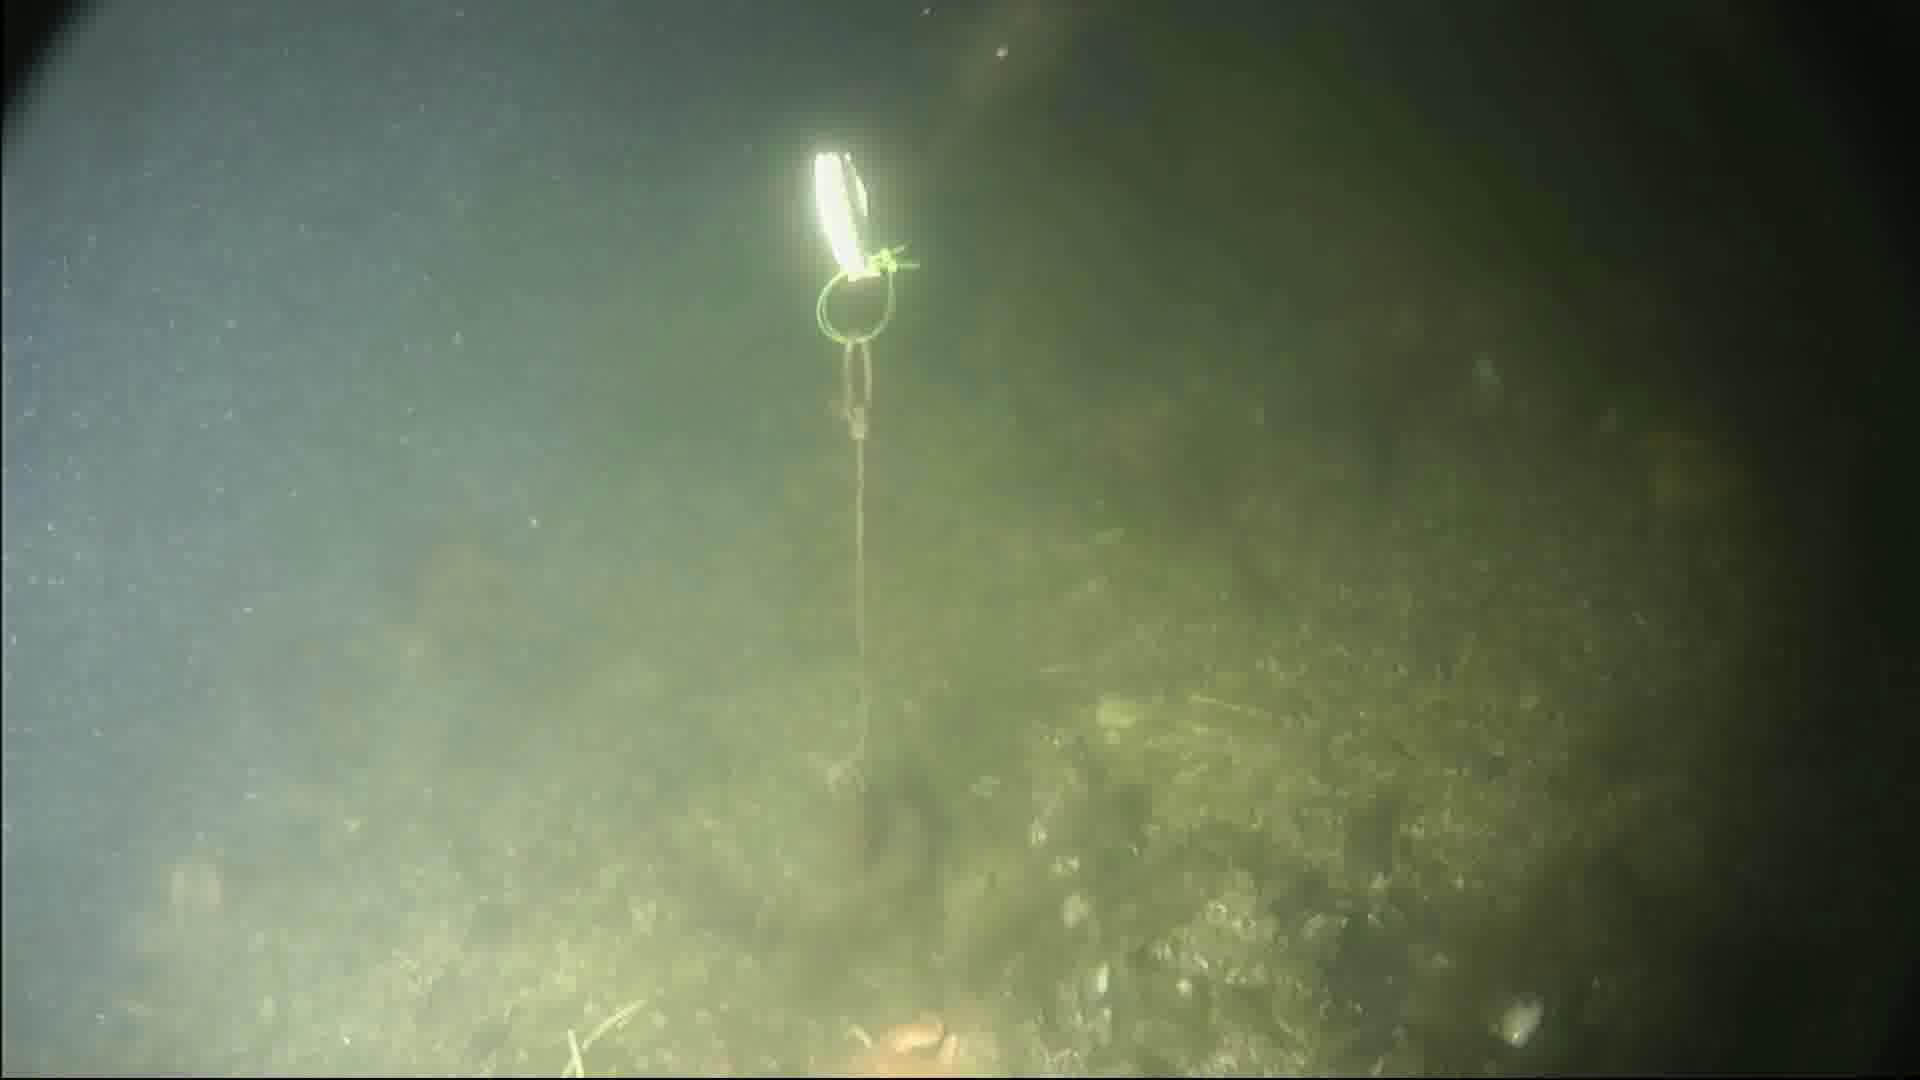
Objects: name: fish
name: crab
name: starfish